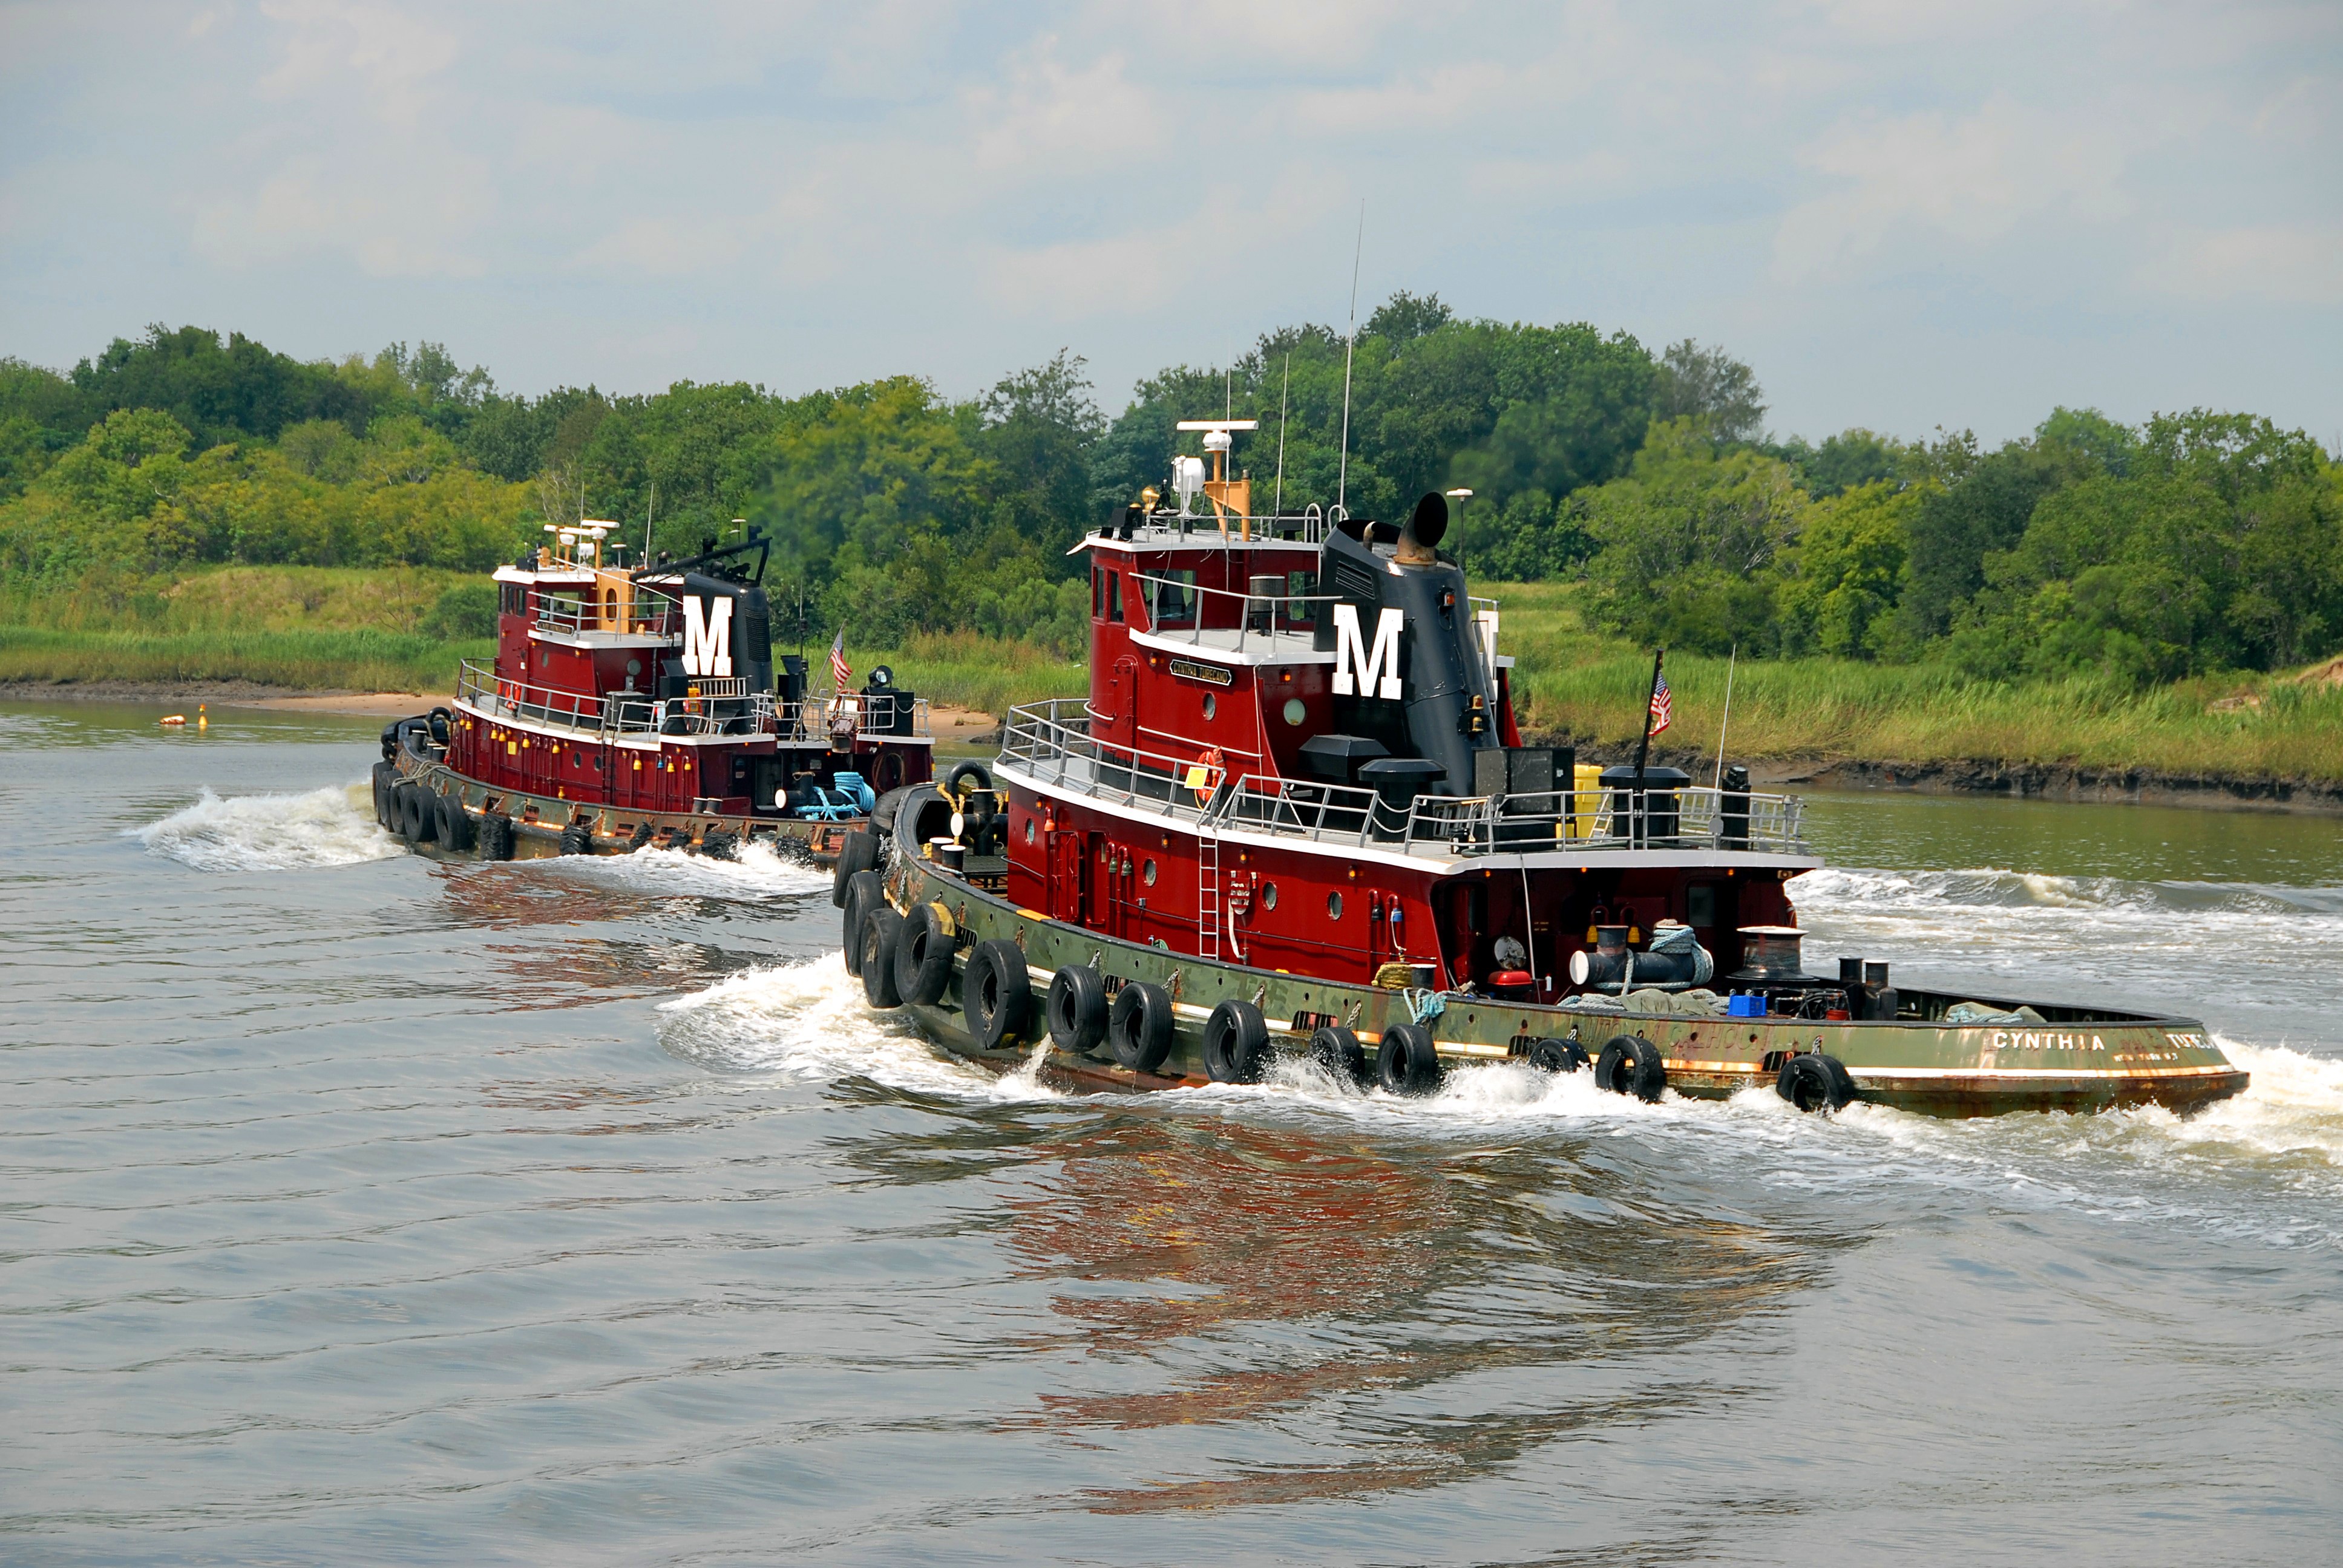
sea, water, boat, river, ship, transportation, transport, vessel, vehicle, port, waterway, savannah, nautical, marine, georgia, navigation, channel, shipping, maritime, commerce, tugboat, towing, watercraft, tug, barge, dredging, tug boats, pilot boat